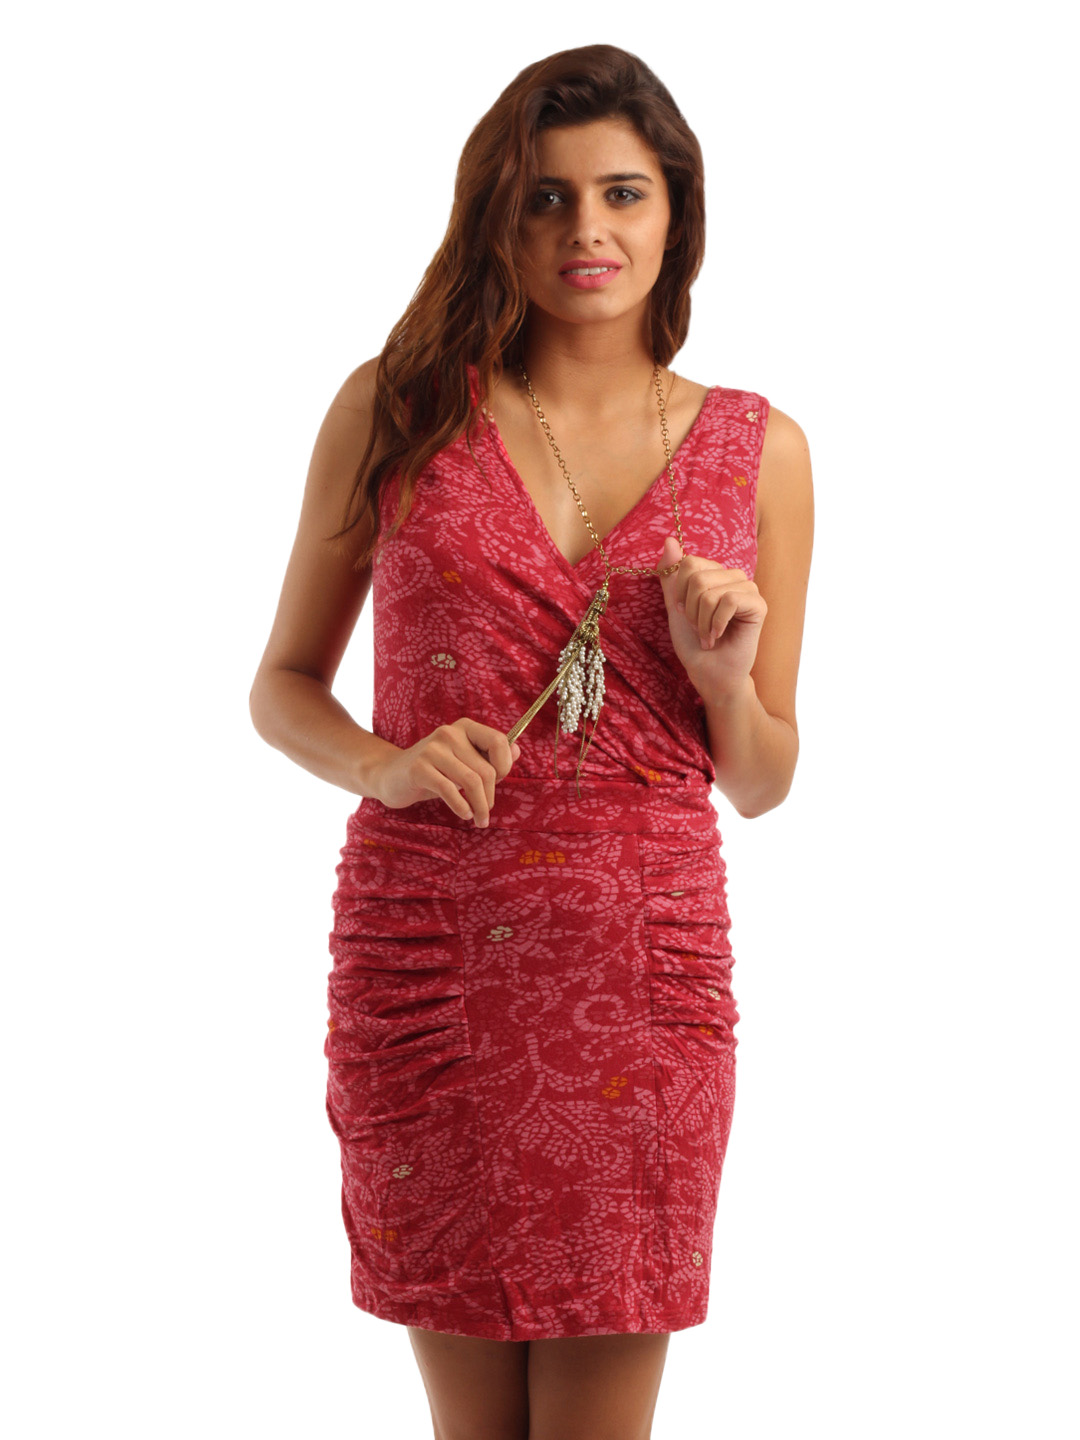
AND Women Red Dress
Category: Apparel / Dress / Dresses
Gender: Women
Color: Red
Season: Summer 2012
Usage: Casual